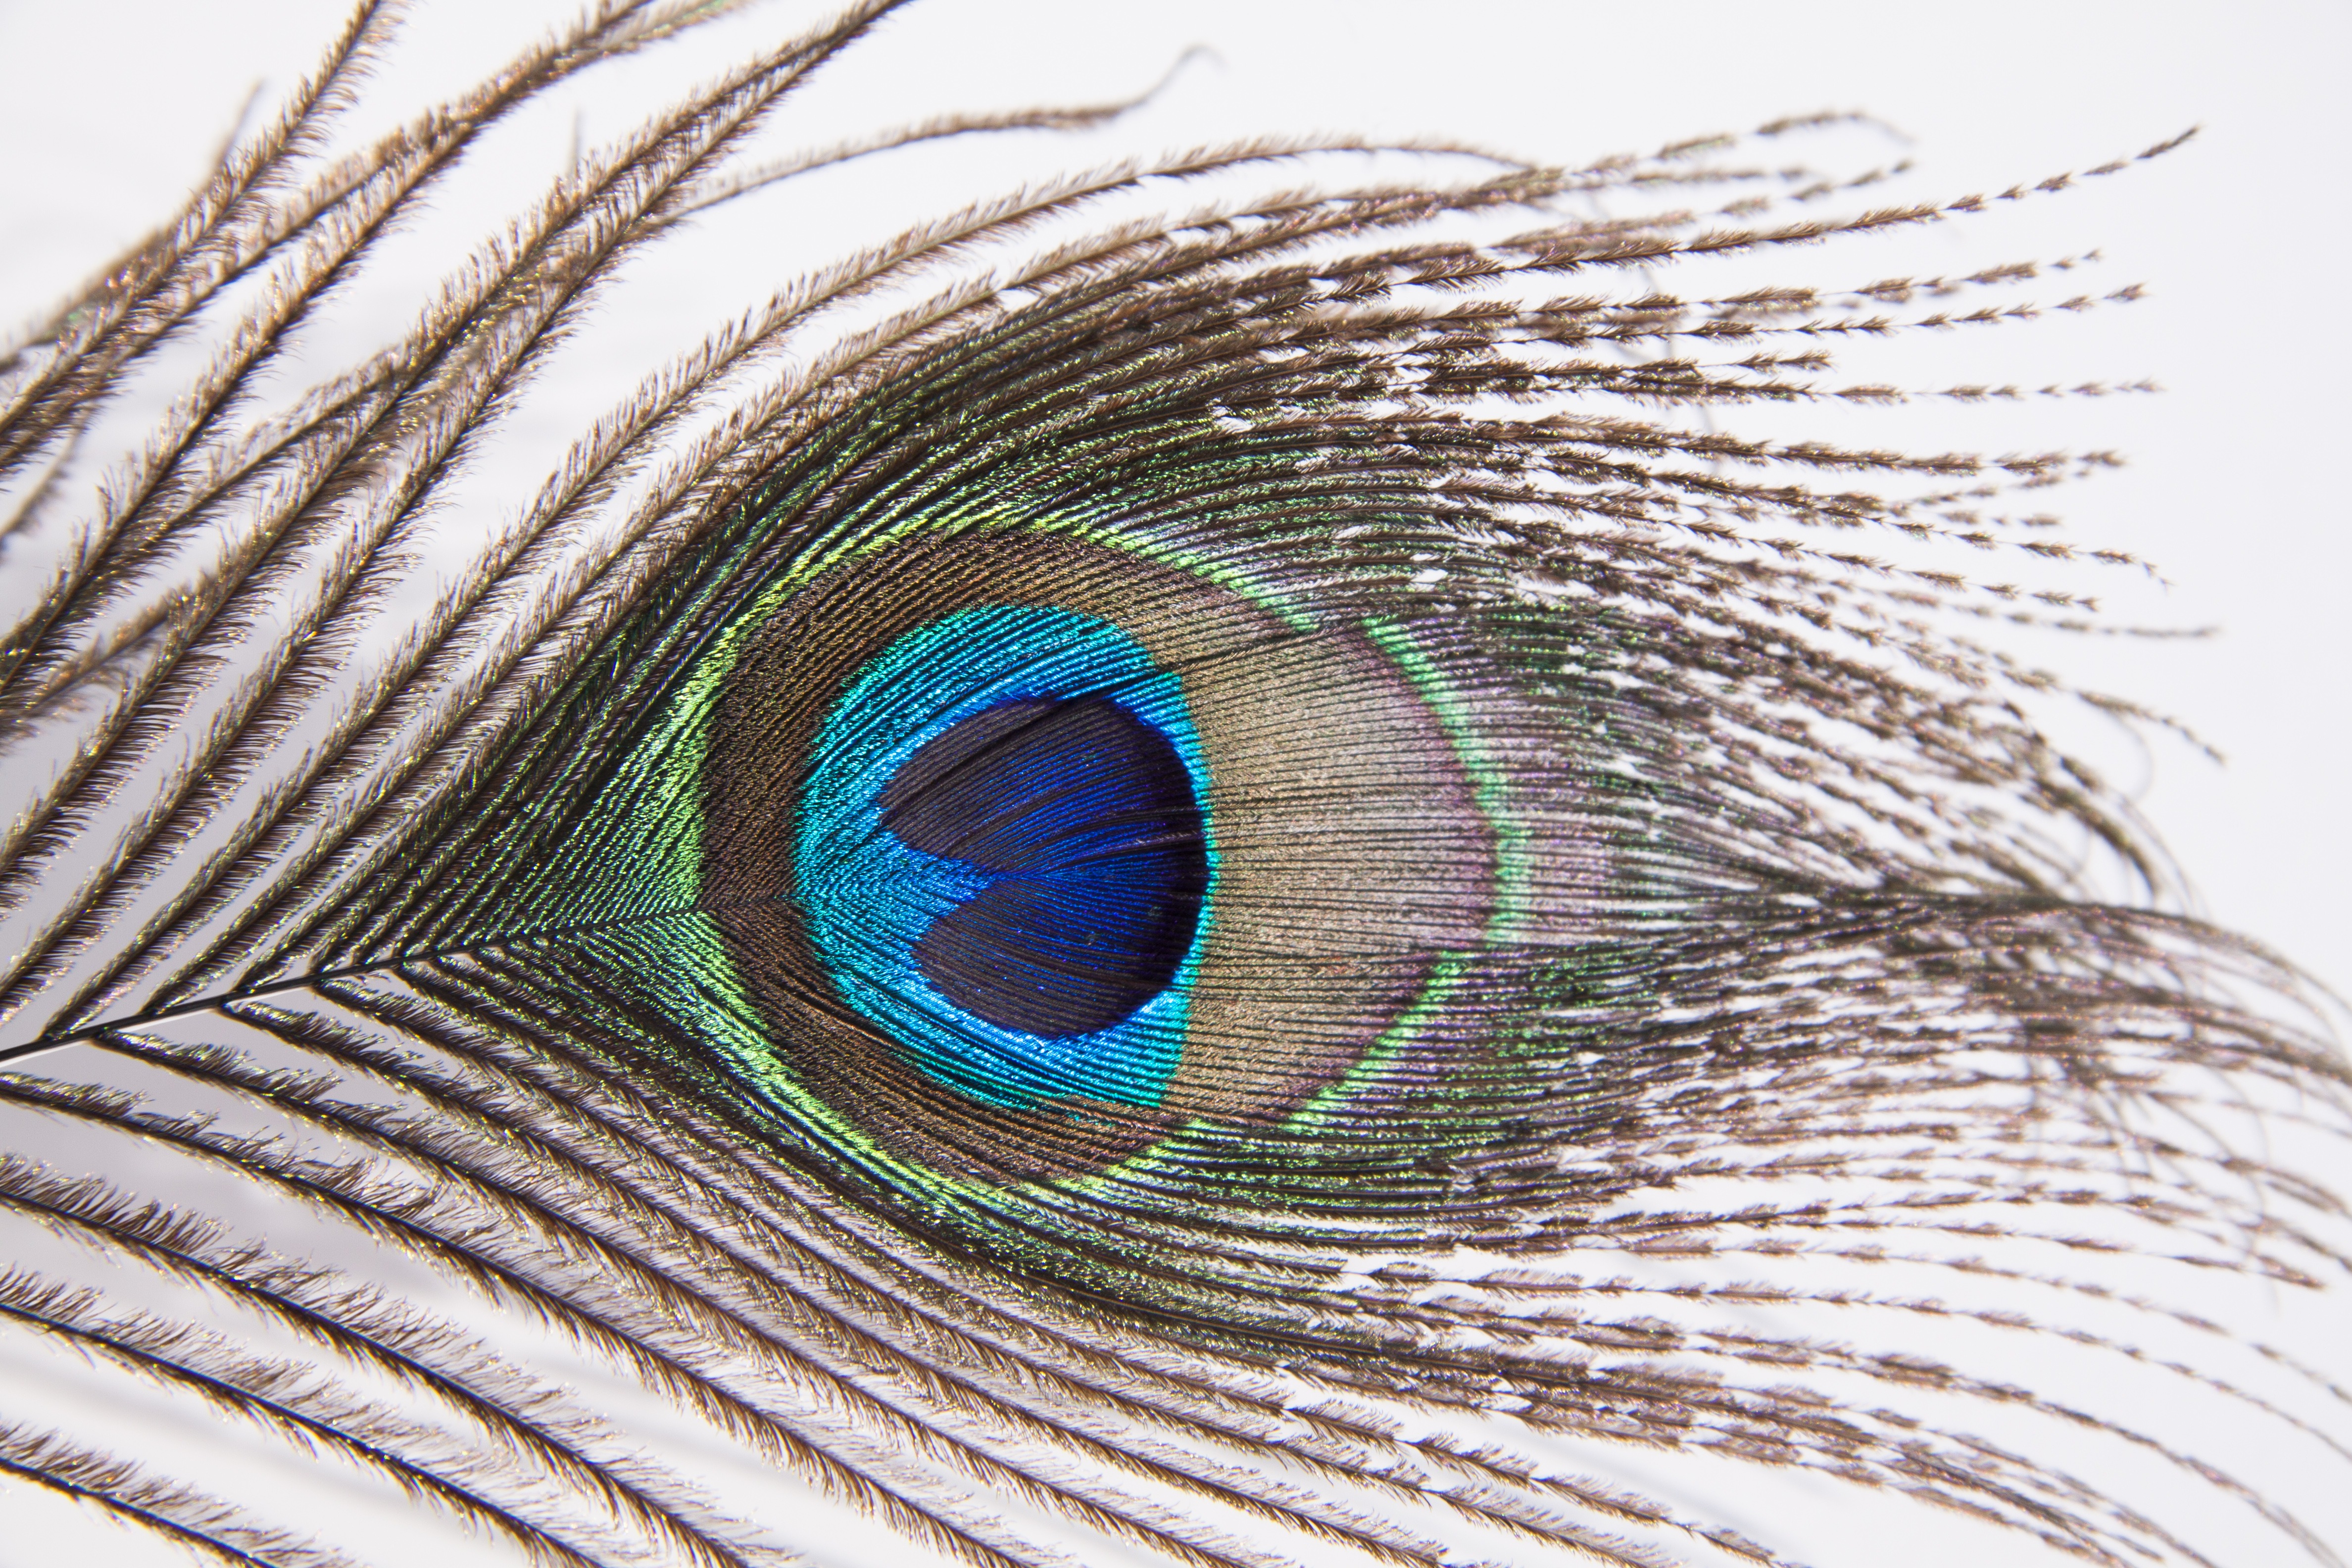
bird, wing, beak, macro, colorful, feather, fauna, material, peacock, close up, jewellery, eye, vertebrate, organ, peafowl, bright blue, pavo cristatus, greenish, dark blue, bird feather, peacock feather, fashion accessory, symbol of wealth, upper deck feather tail, visual ornament